Bačka

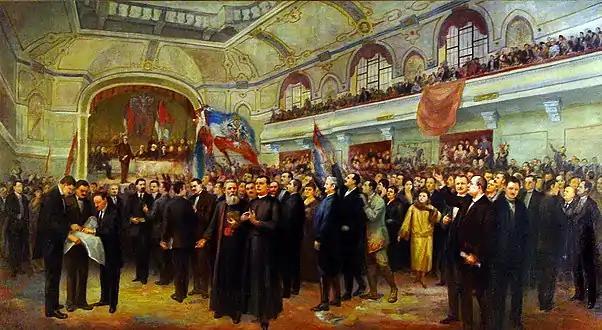
Great People's Assembly of Serbs, Bunjevci and other Slavs in Banat, Bačka and Baranja in Novi Sad, 1918

By that time, the dissolution of Austria-Hungary entered its final stages, and on 16 November the First Hungarian Republic was proclaimed. Slavs from Banat, Bačka and Baranja organized a new civil administration in these regions as well as their own military units known as People's Guard (Serbian: "Narodna straža"). The new civil administration was composed of local People's Boards (Serbian: "Narodni odbori"), which were subordinated to Serb People's Board (Serbian: "Srpski narodni odbor") in Novi Sad. Military units of Serb People's Board also possessed aircraft from the Novi Sad Airport. After elections, which were organized between 18 and 24 November, the Great People's Assembly of Serbs, Bunjevci and other Slavs in Banat, Bačka and Baranja (held on 25 November 1918) proclaimed unification of these regions with the Kingdom of Serbia.